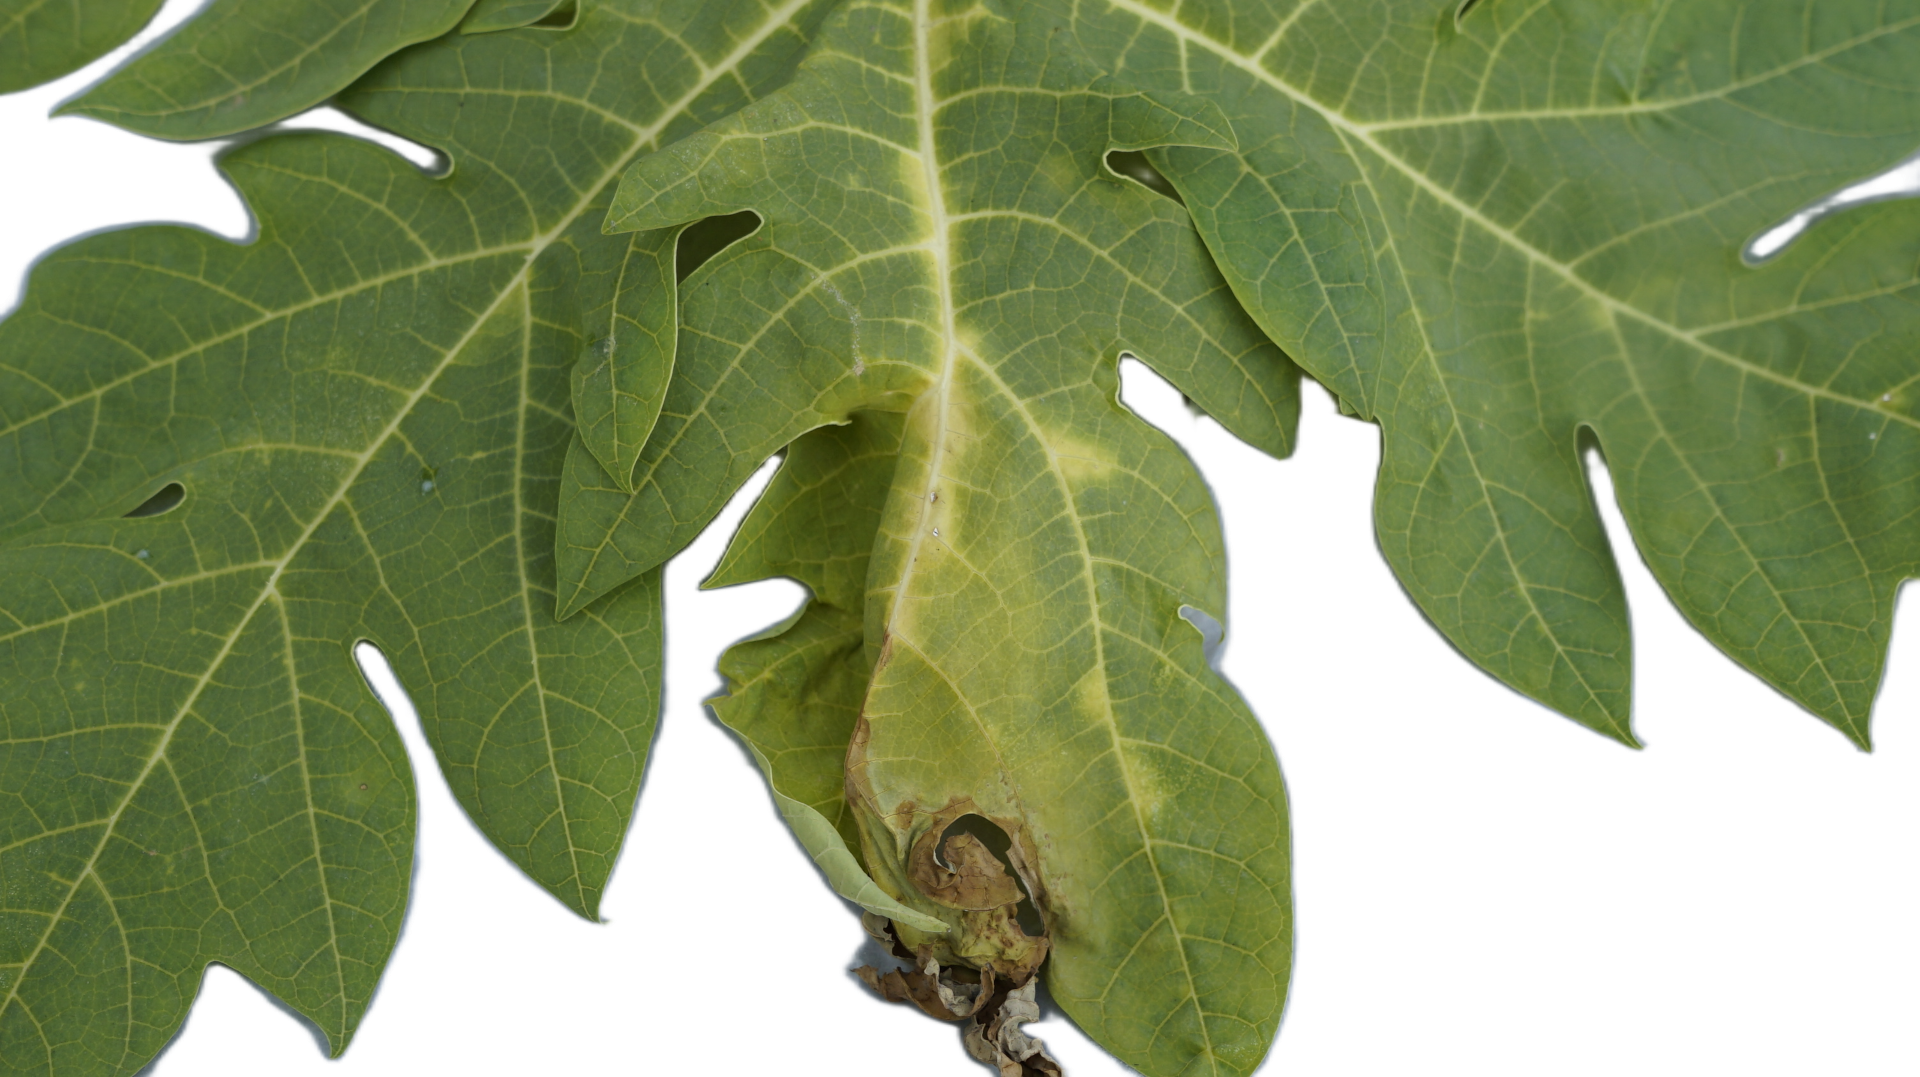
Crop: Papaya
Label: Bacterial_Blight